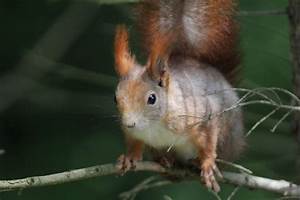
Label: scoiattolo